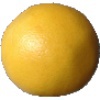
Label: white_grapefruit